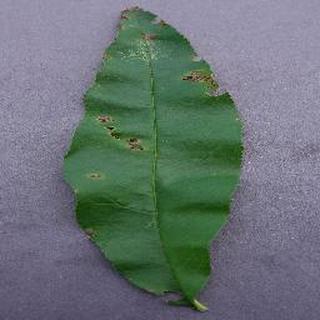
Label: peach_bacterial_spot